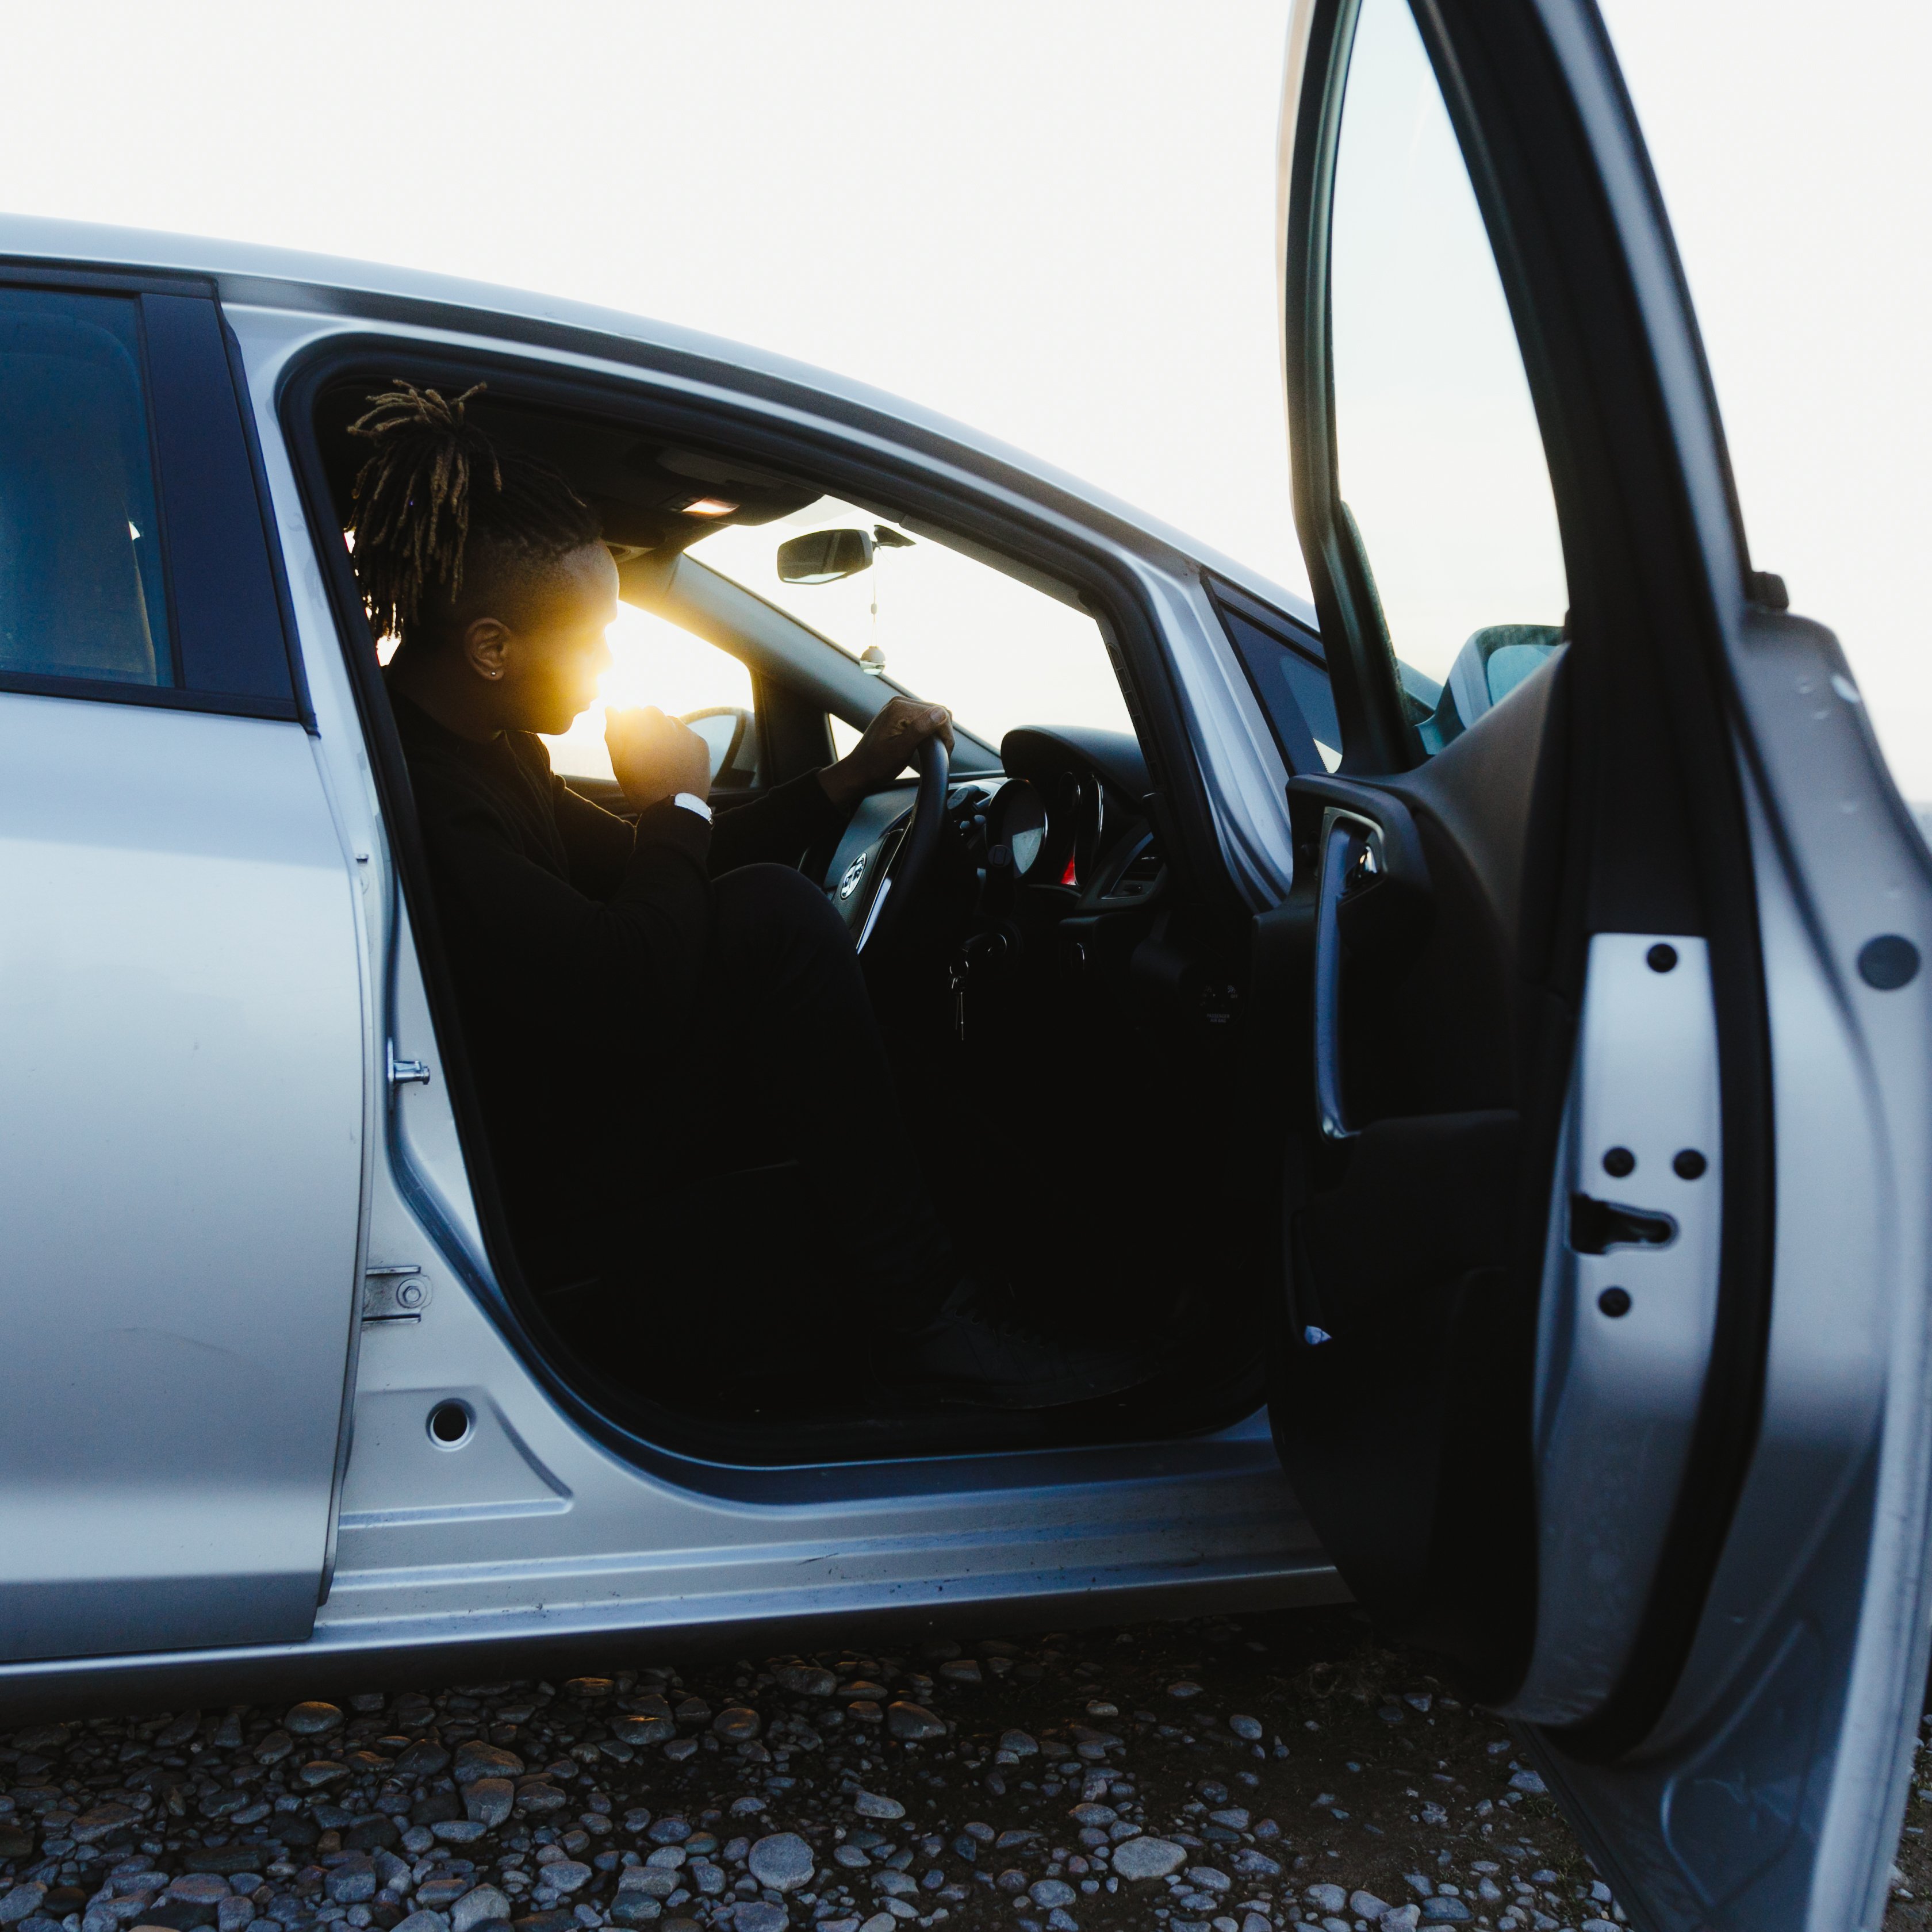
land vehicle, vehicle, car, vehicle door, automotive exterior, automotive design, family car, city car, subcompact car